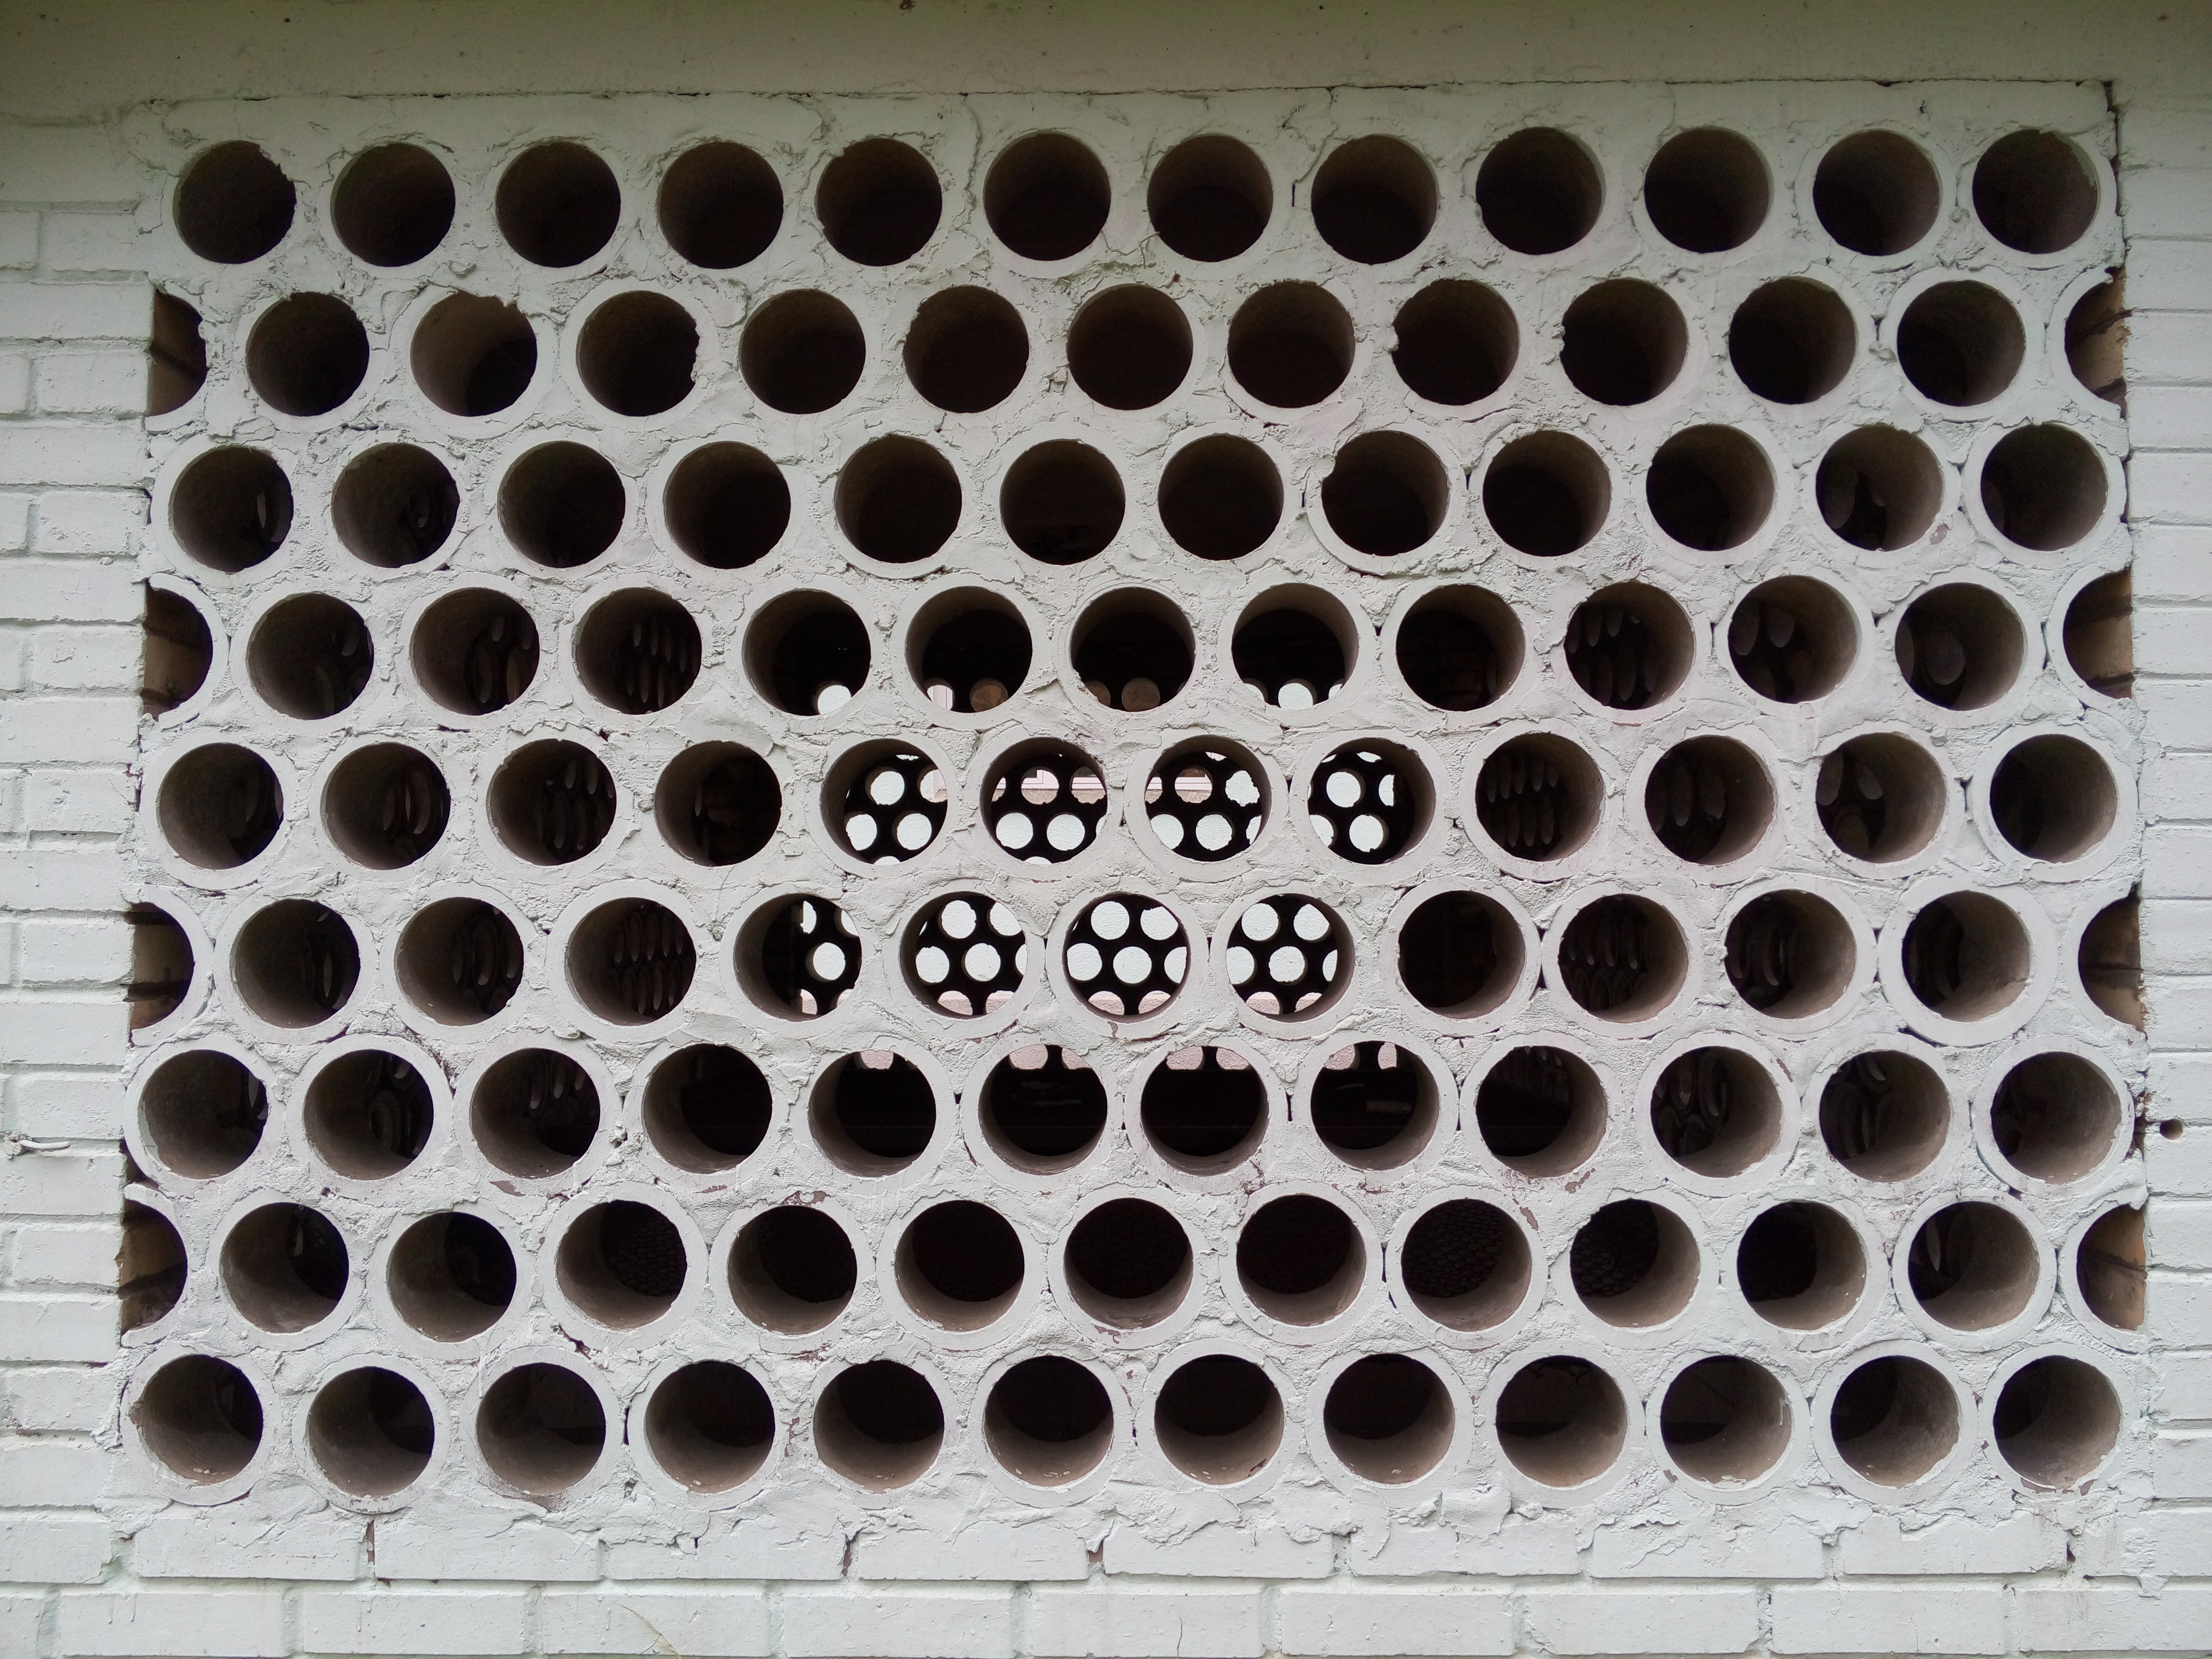
floor, pattern, metal, brick, material, circle, pipe, mesh, brickwork, shape, flooring